Bernard N. McFeely

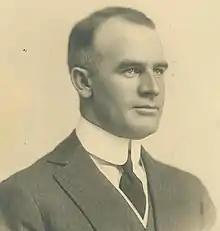

Bernard Nicholas "Barney" McFeely (April 7, 1882 – August 8, 1949) was an American Democratic Party politician who served as the 27th mayor of Hoboken, New Jersey, from 1930 to 1947.